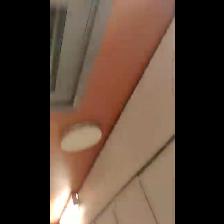
Label: NonHuman